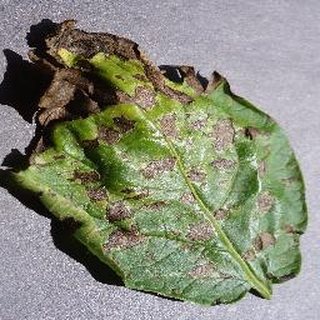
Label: potato_early_blight